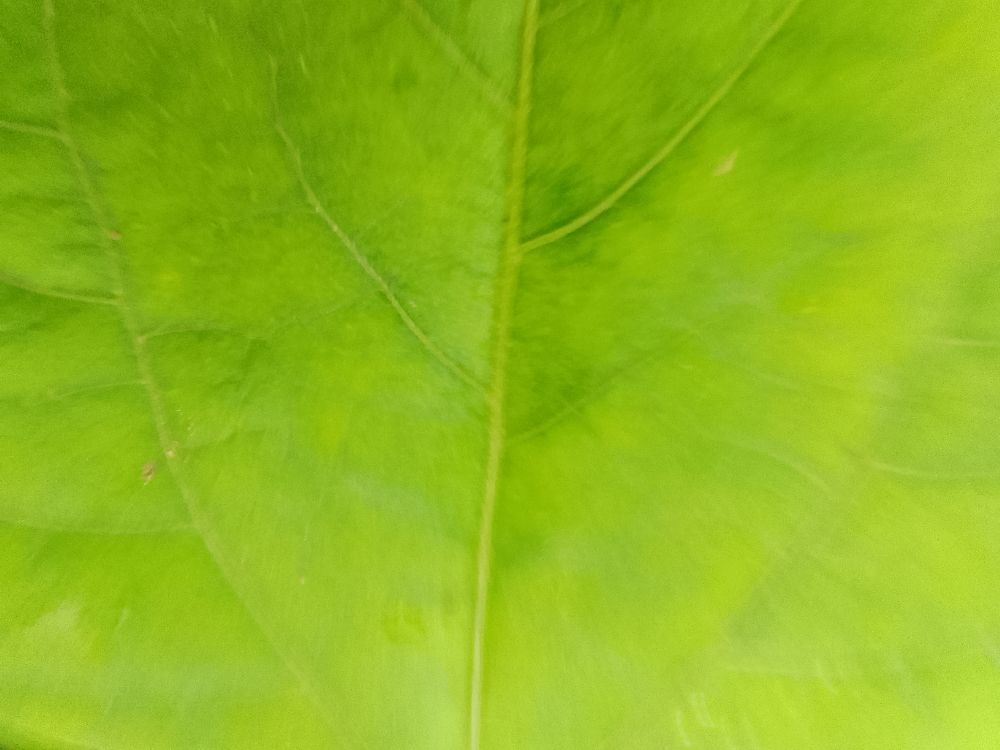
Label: healthy